Boss Weeks

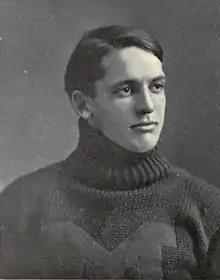
Weeks from the 1903 "Michiganensian"

Harrison Samuel "Boss" Weeks Jr. (April 3, 1879 – February 25, 1906) was an American college football player and coach. He played quarterback for the University of Michigan from 1900 to 1902 and served as head football coach at the University of Kansas in 1903 and at Beloit College in Wisconsin in 1904. Weeks was the quarterback and on-field leader of Michigan's national champion "Point-a-Minute" teams that went 22–0 and outscored opponents 1,211 to 12 in 1901 and 1902.